List of UEFA Super Cup matches

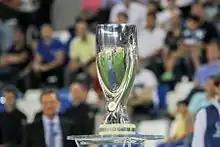
The UEFA Super Cup trophy used since 2006

The UEFA Super Cup is an annual association football match contested between the winners of the UEFA Champions League and the UEFA Europa League. Established in 1972, it was contested between the winners of the European Cup (renamed the UEFA Champions League in 1993) and the European/UEFA Cup Winners' Cup until 1999, when the latter was discontinued and merged with the UEFA Cup (renamed the Europa League in 2009) by UEFA. The last Super Cup contested in this format was the 1999 UEFA Super Cup between Lazio and Manchester United, which Lazio won 1–0. The competition was originally played over two legs, one at each participating club's stadium in the winter months, but since the 1998 edition, it consists of a single match played at a neutral venue in August. Between 1998 and 2012, the Stade Louis II in Monaco hosted the Super Cup, but since 2013, it has taken place every year at a different stadium across Europe.